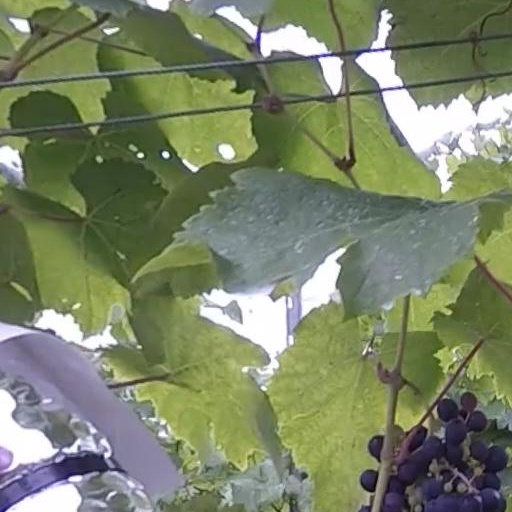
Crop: grape